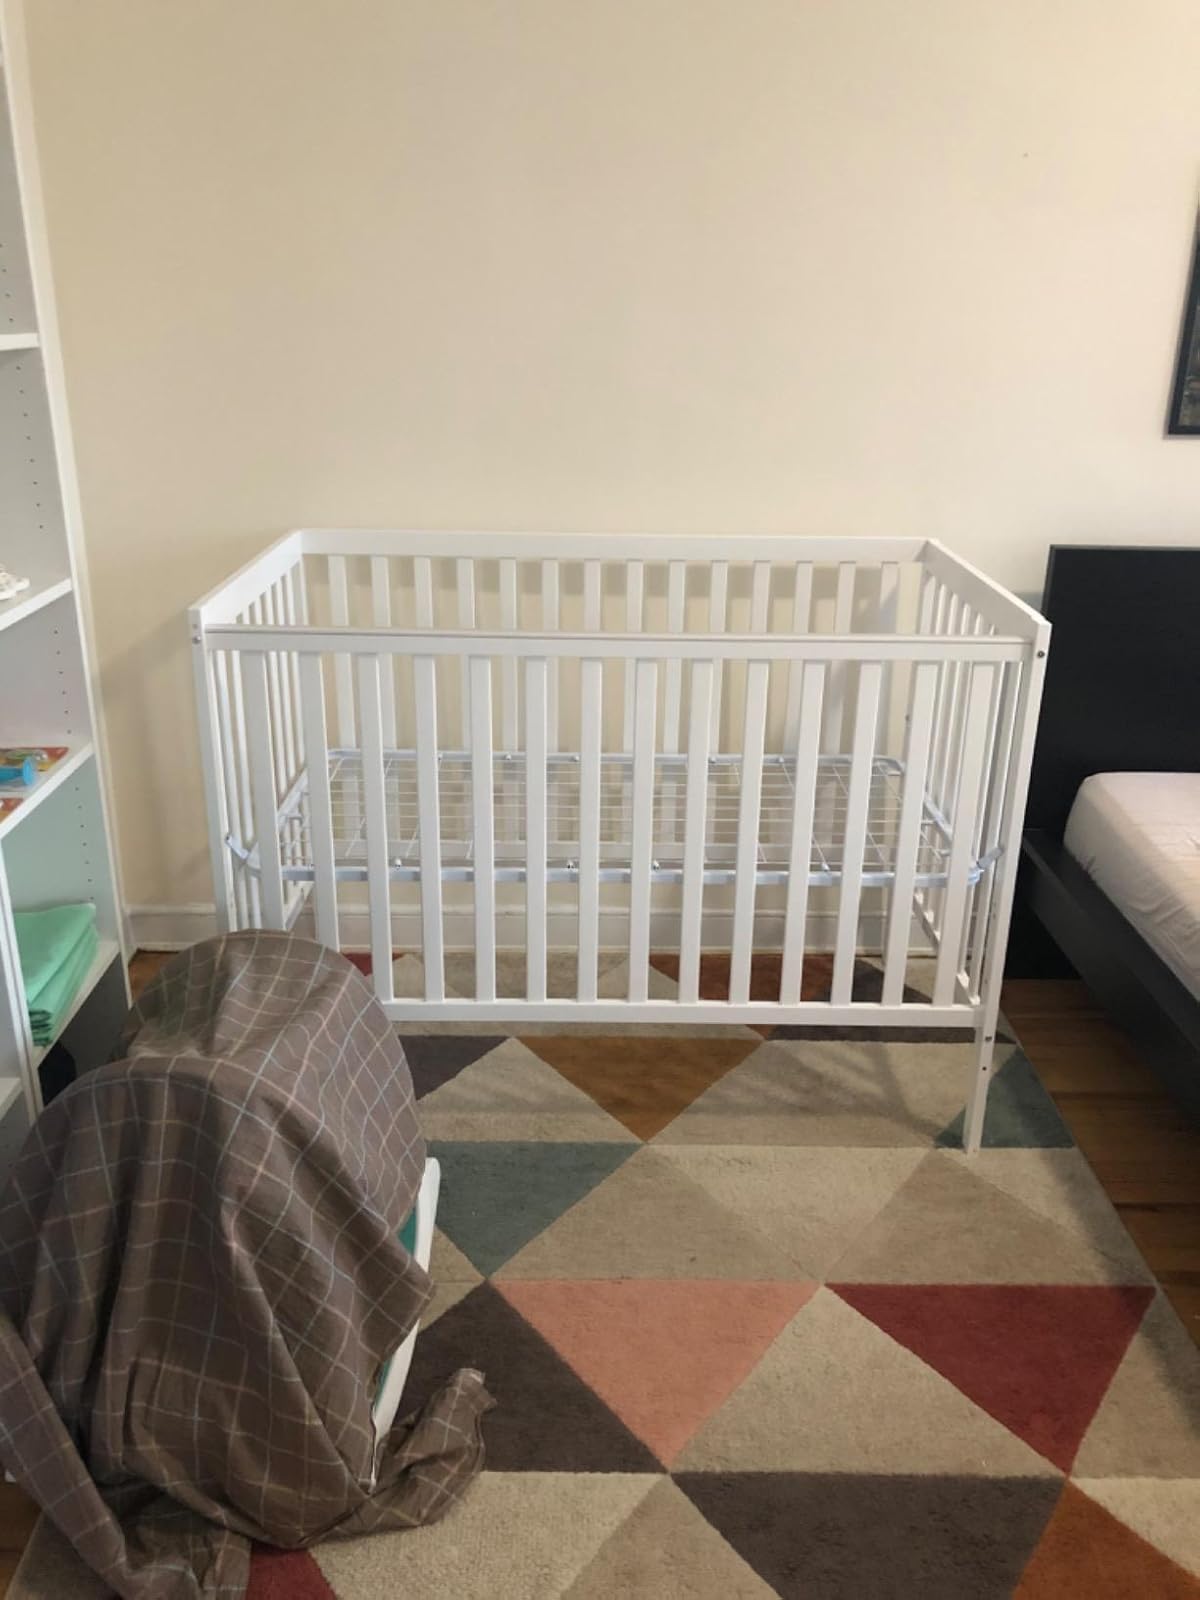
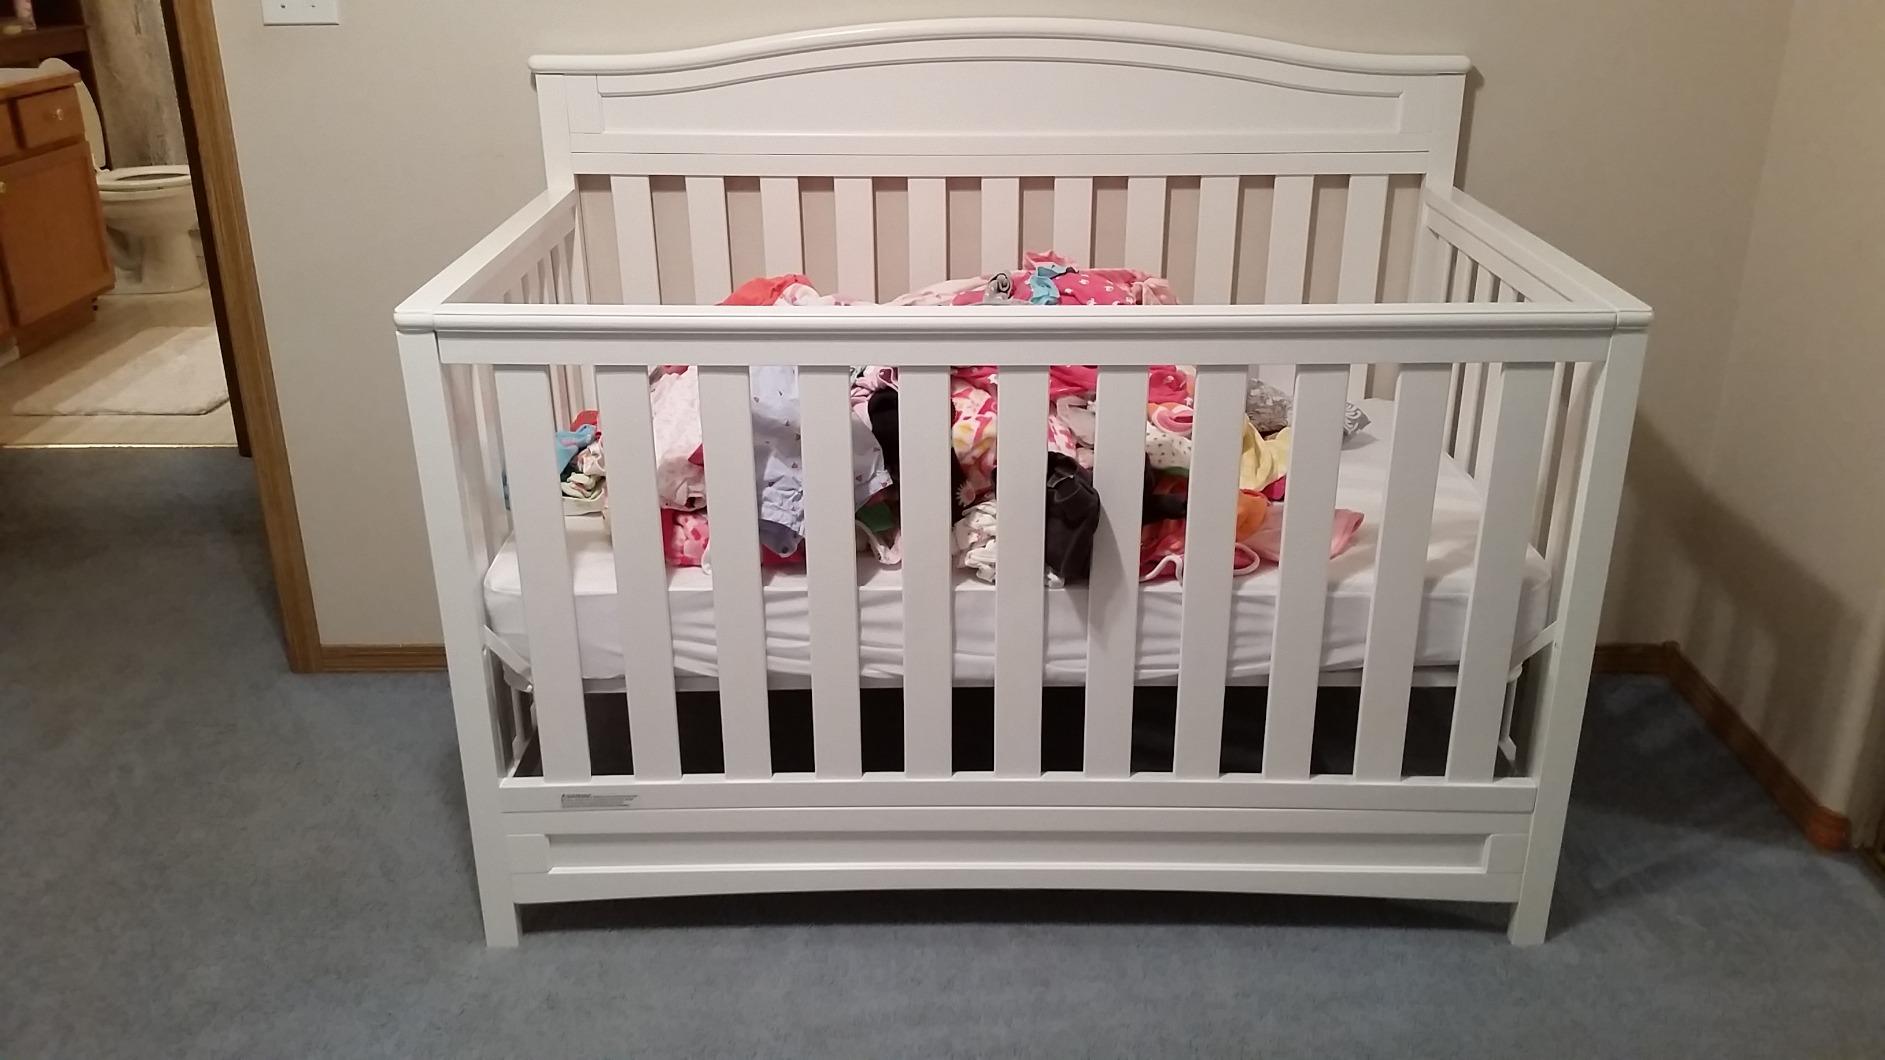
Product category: products_crib
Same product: no